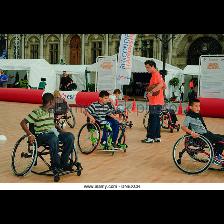
Label: Human